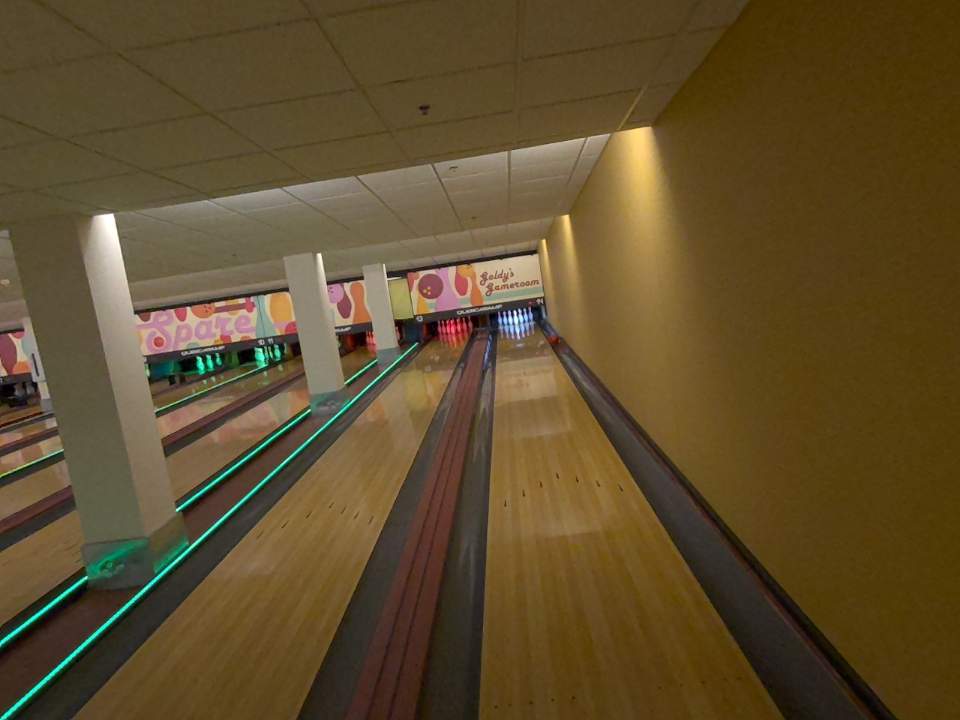
Object: bowling_ball